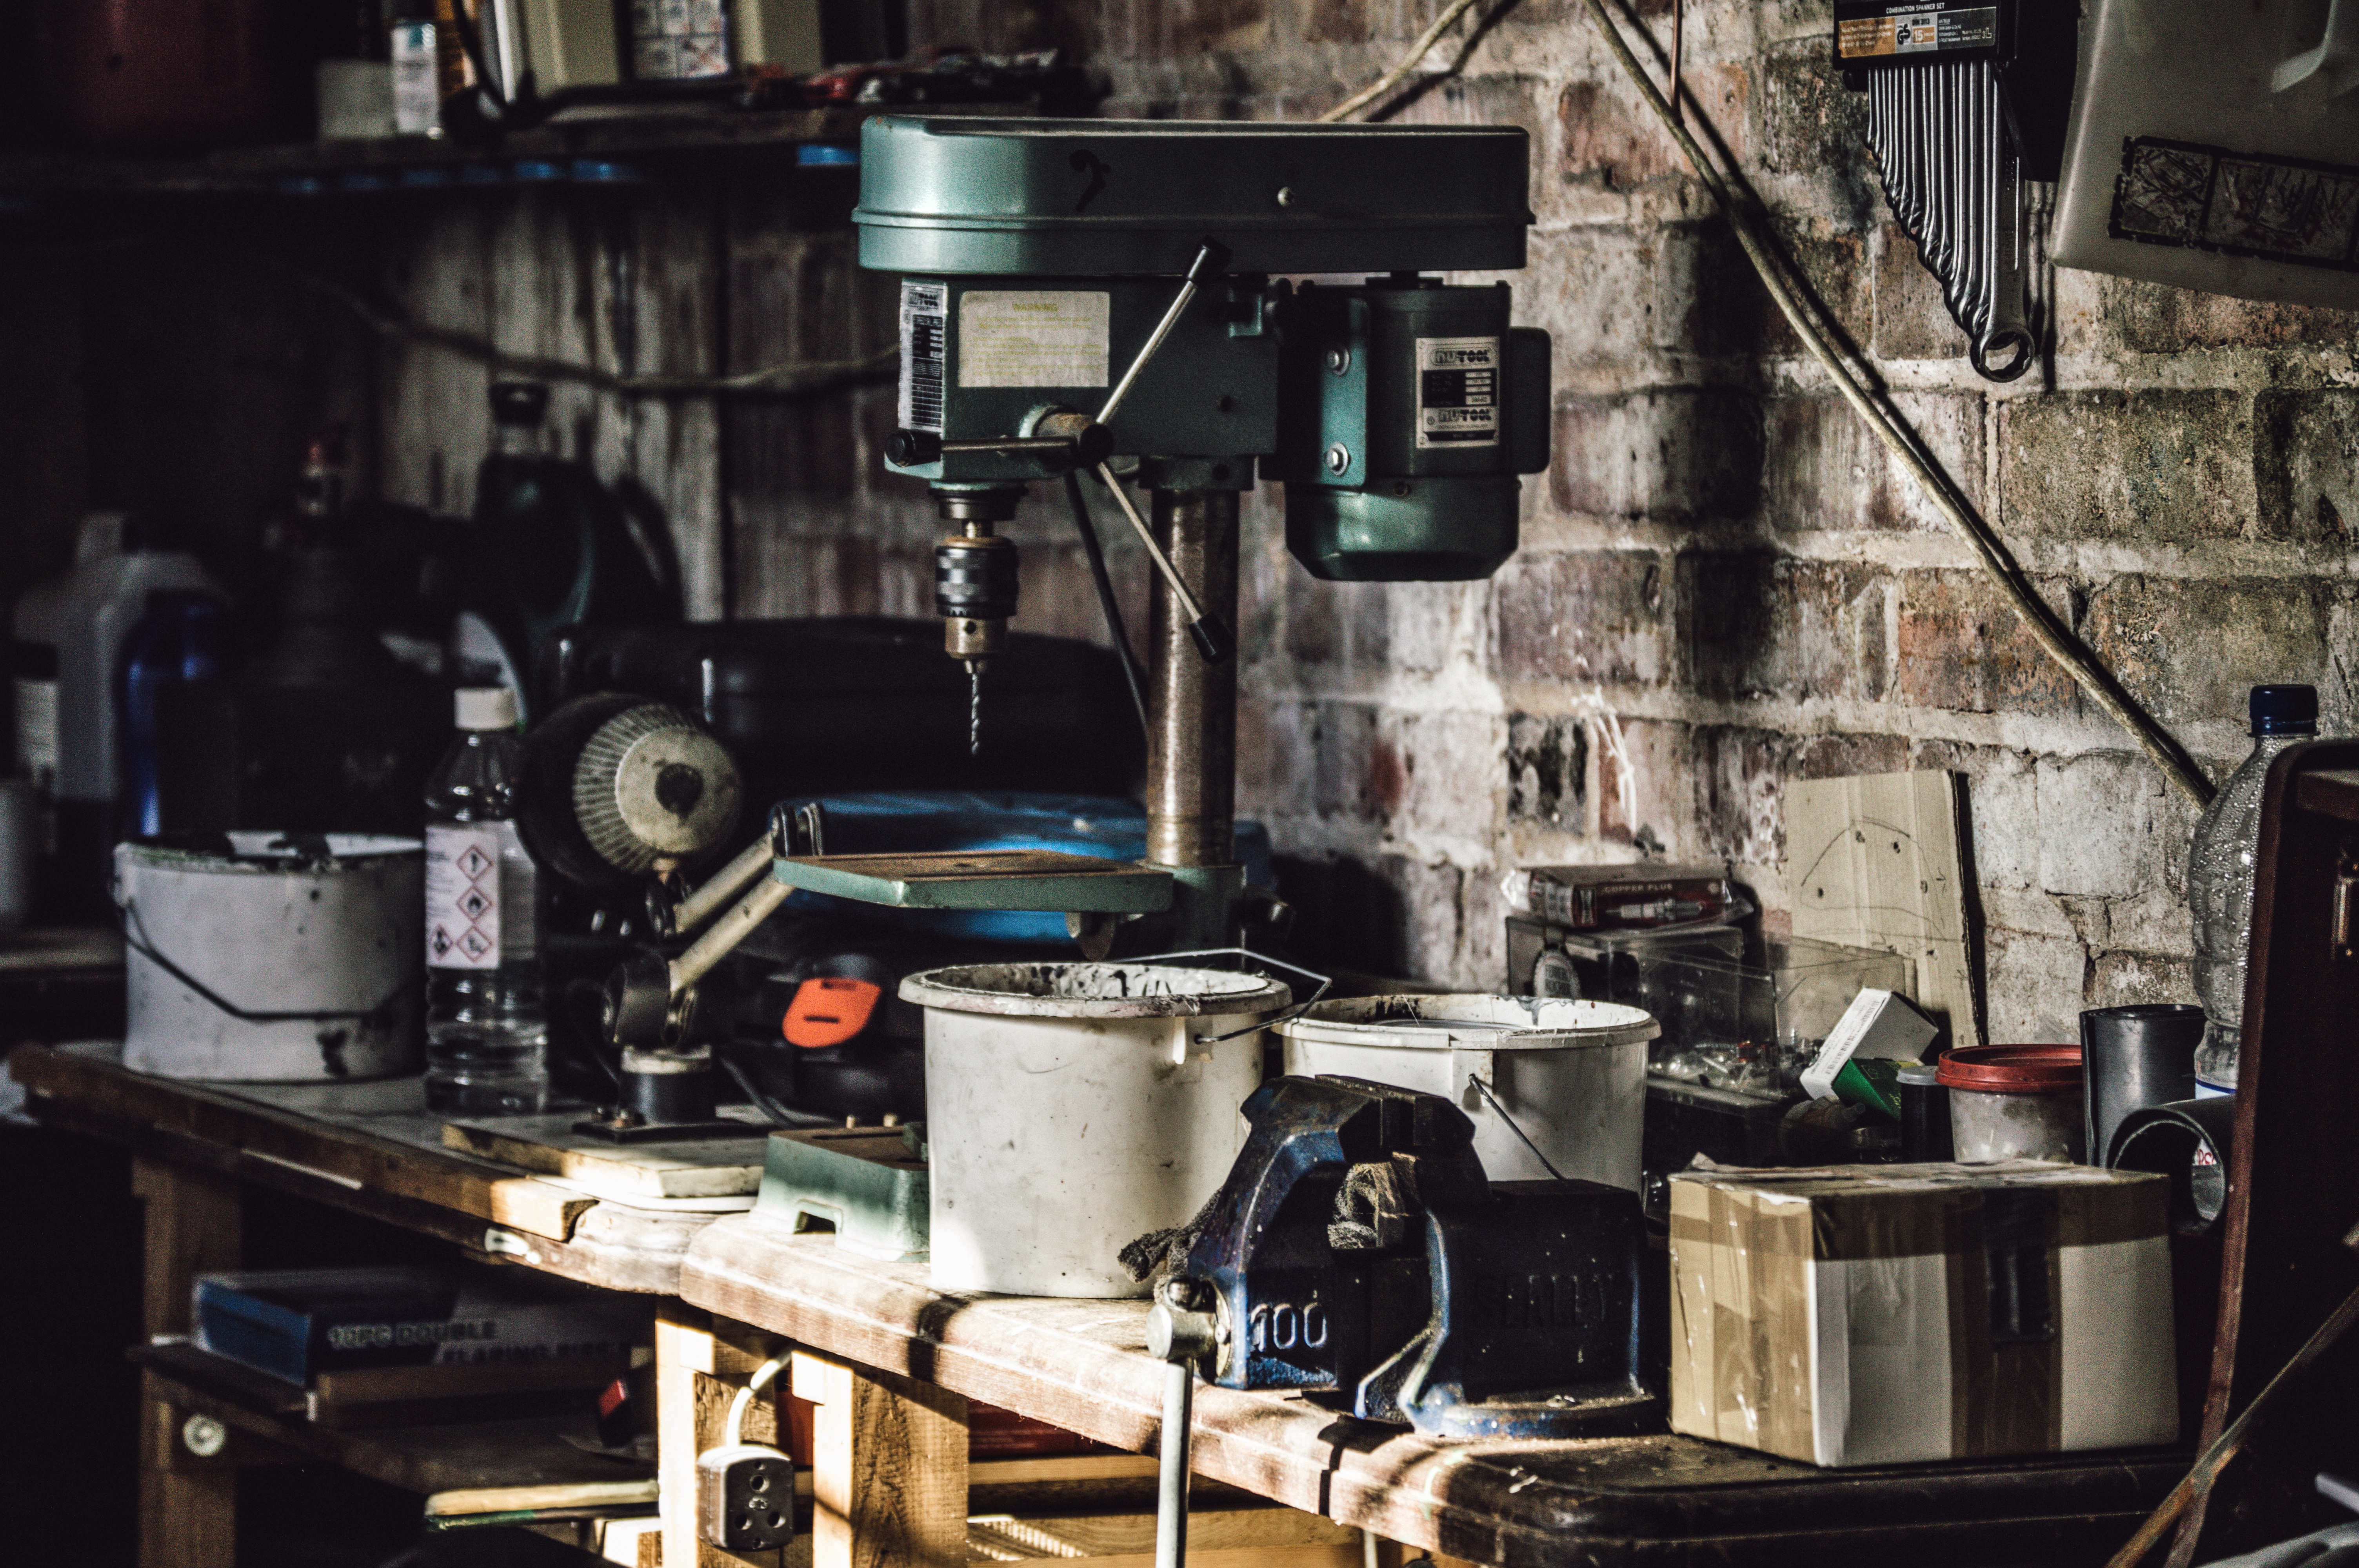
drill, equipments, garage, tools, workshop